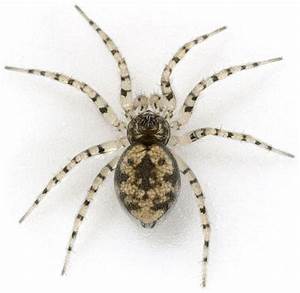
Label: spider